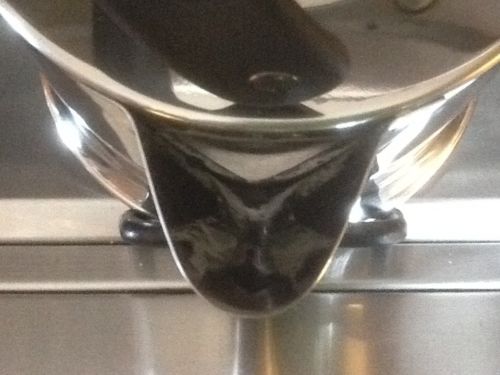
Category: kettle